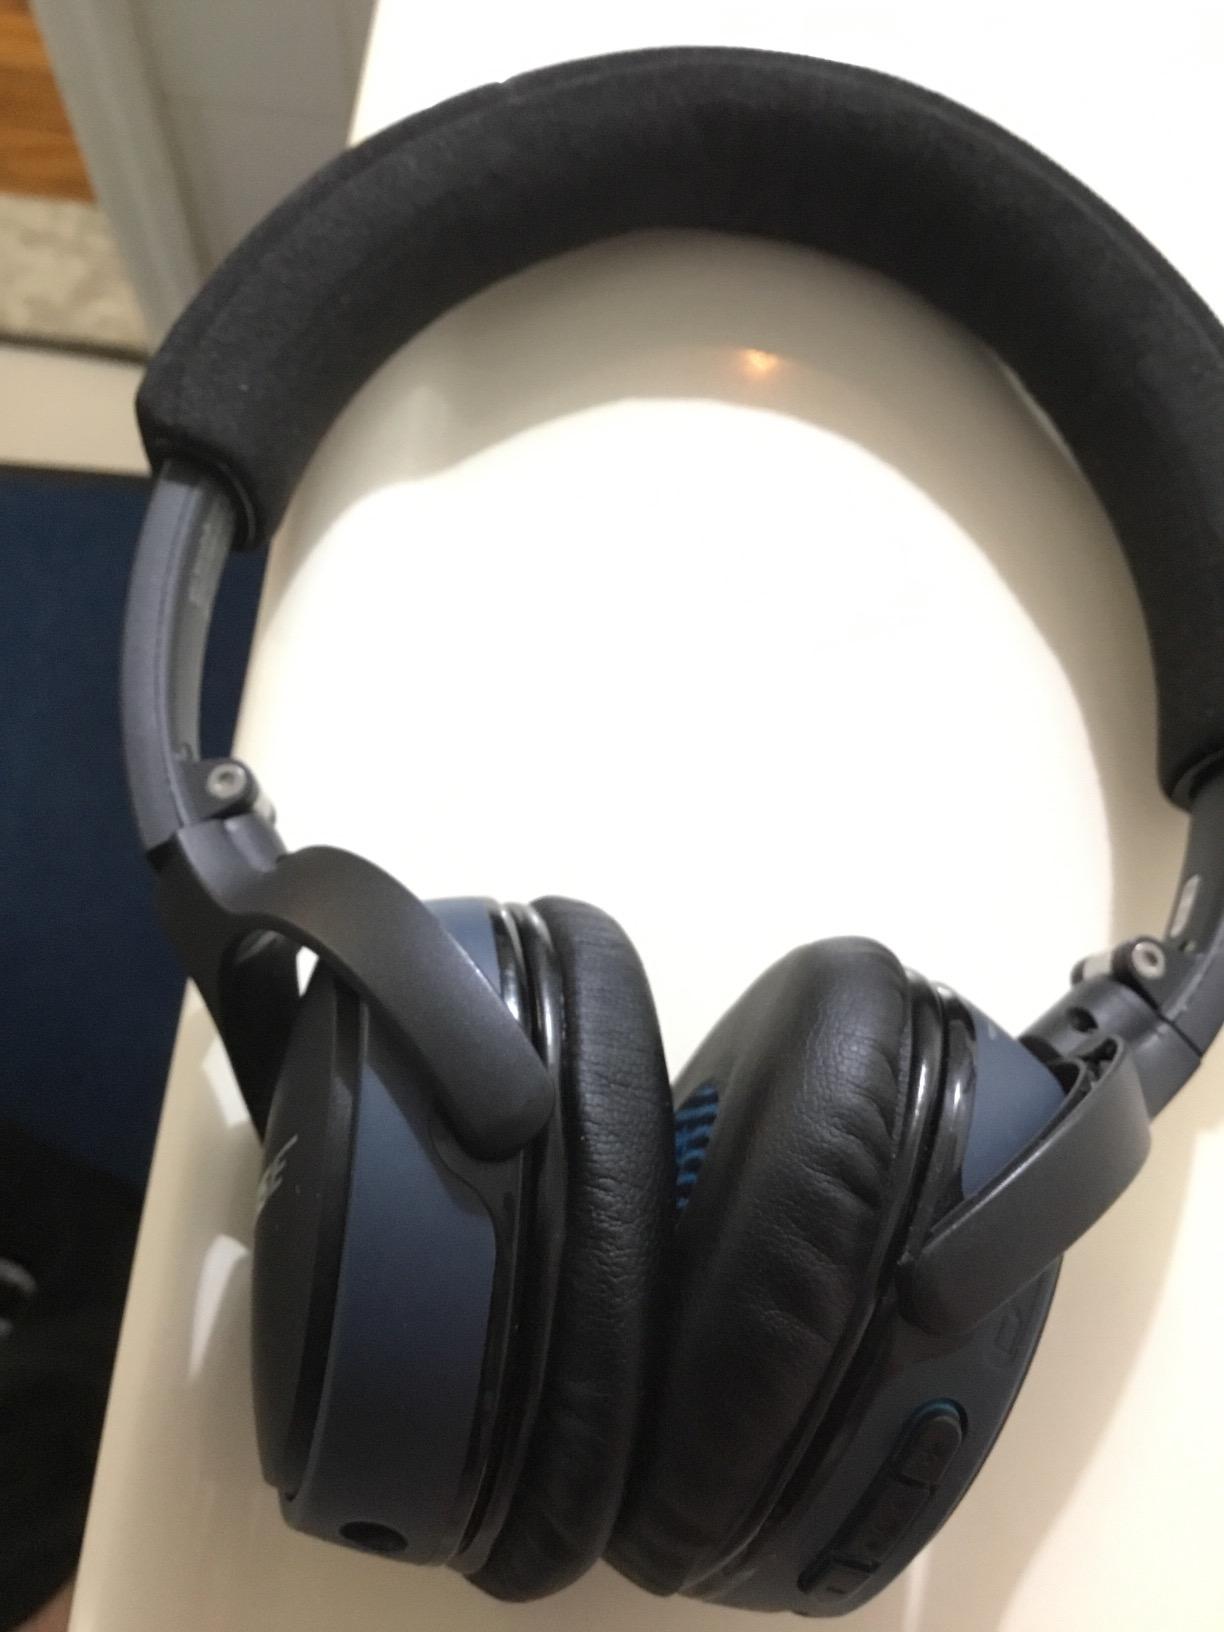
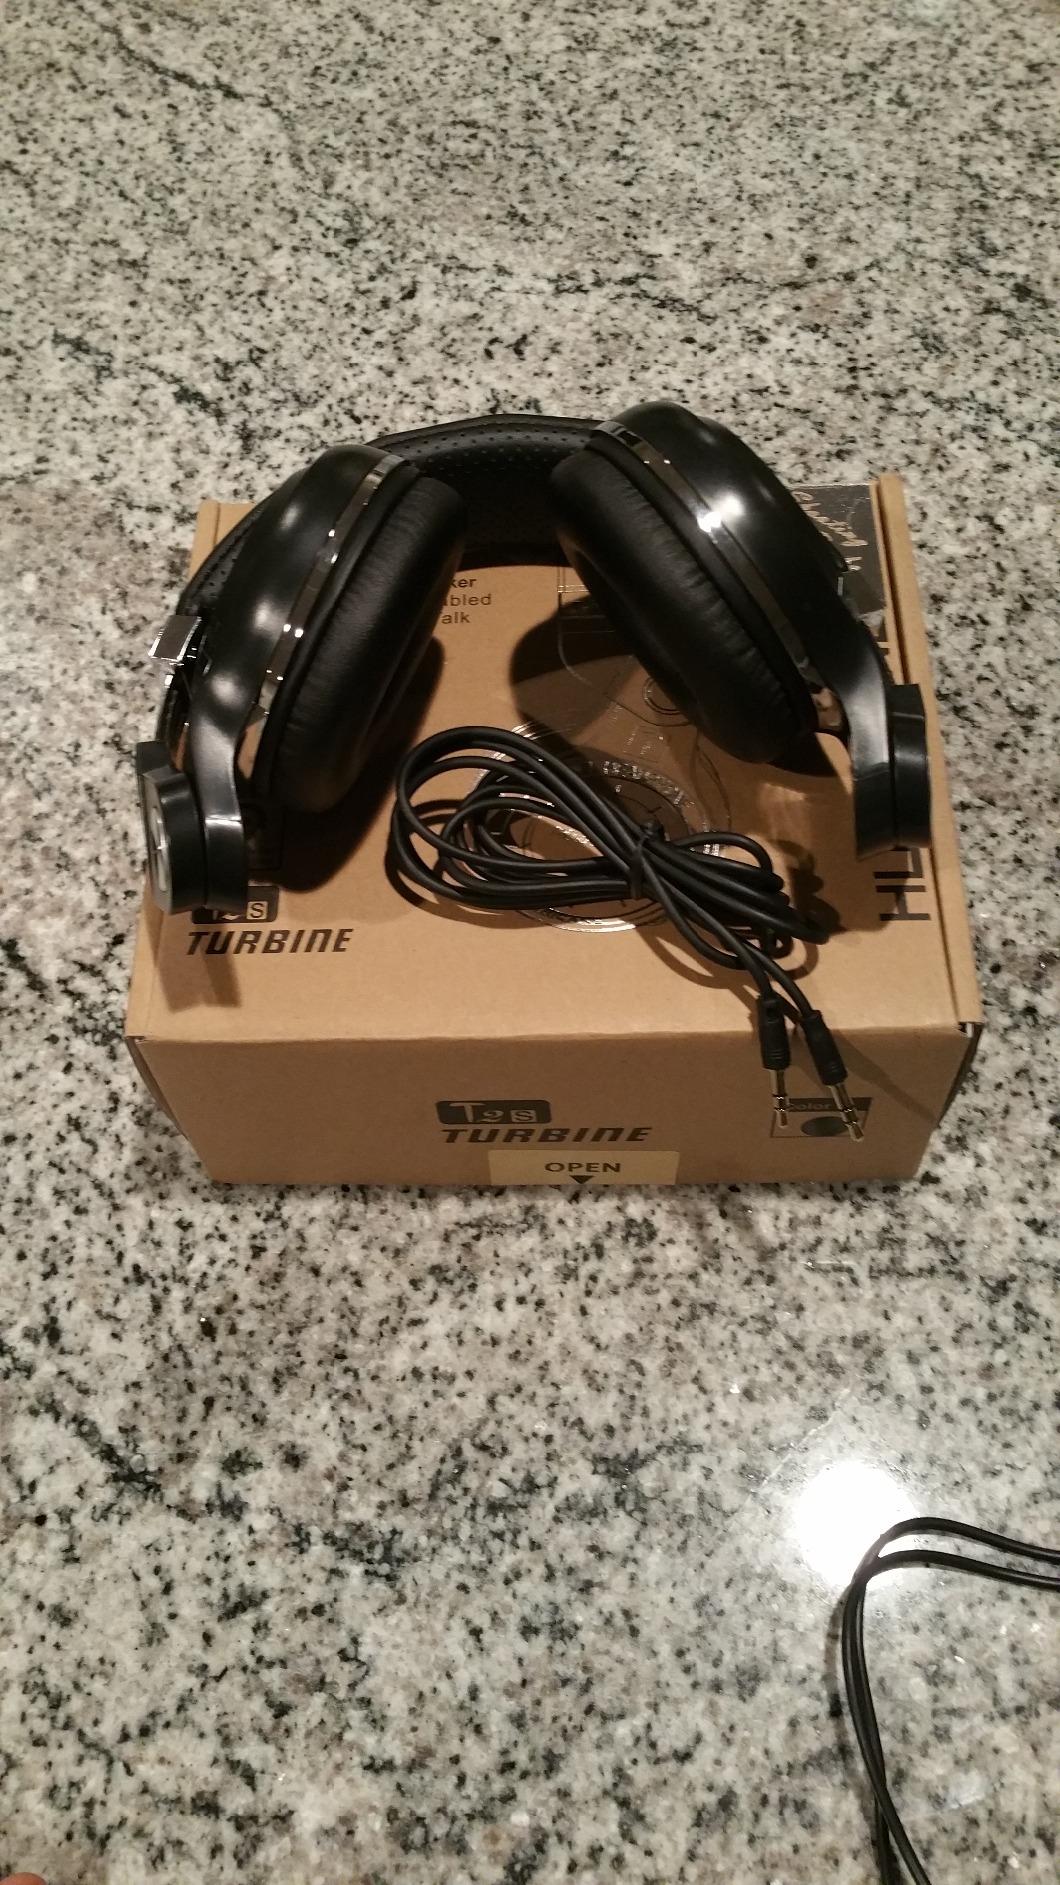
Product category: headphones
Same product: no